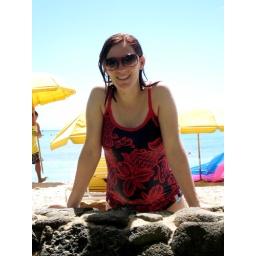
With three young boys we had to take to swimming in shifts. Not ideal, but hey, we're in Hawaii!